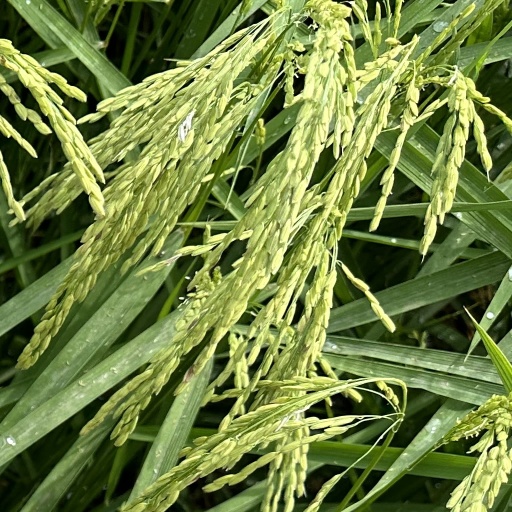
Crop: rice